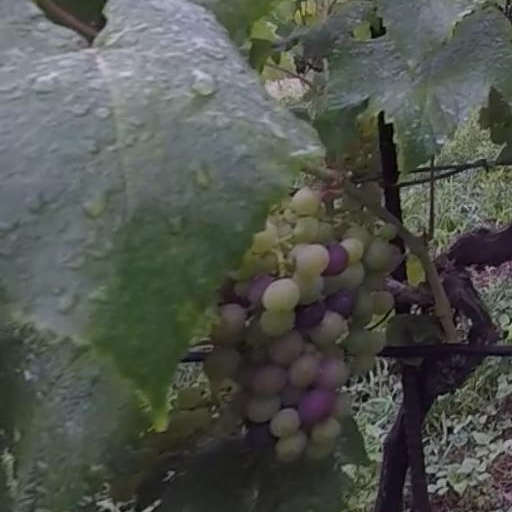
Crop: grape